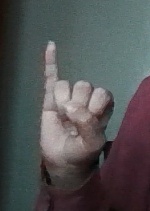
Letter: meem